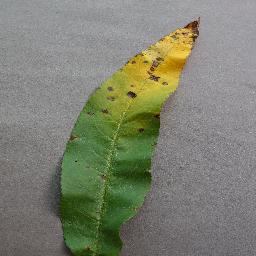
Label: Peach___Bacterial_spot